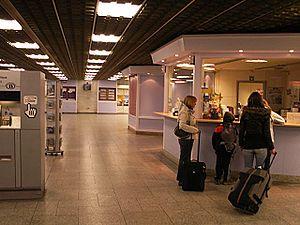
Gare Liège-palais, Belgique
La ligne 34 est une ligne de chemin de fer belge reliant Liège et Hasselt. Elle faisait initialement partie d'une concession pour un axe nord - sud permettant de relier Eindhoven à Liège, attribuée à la Compagnie du chemin de fer Liégeois-Limbourgeois.
La gare de Liège-Saint-Lambert, anciennement gare de Liège-Palais jusqu'à fin 2018, est une gare ferroviaire belge de la ligne 34, de Liège à Hasselt, située près de la place Saint-Lambert et du Palais des Princes-Évêques, à proximité du centre-ville de la ville de Liège, capitale économique de la région wallonne et chef-lieu de la province de Liège.